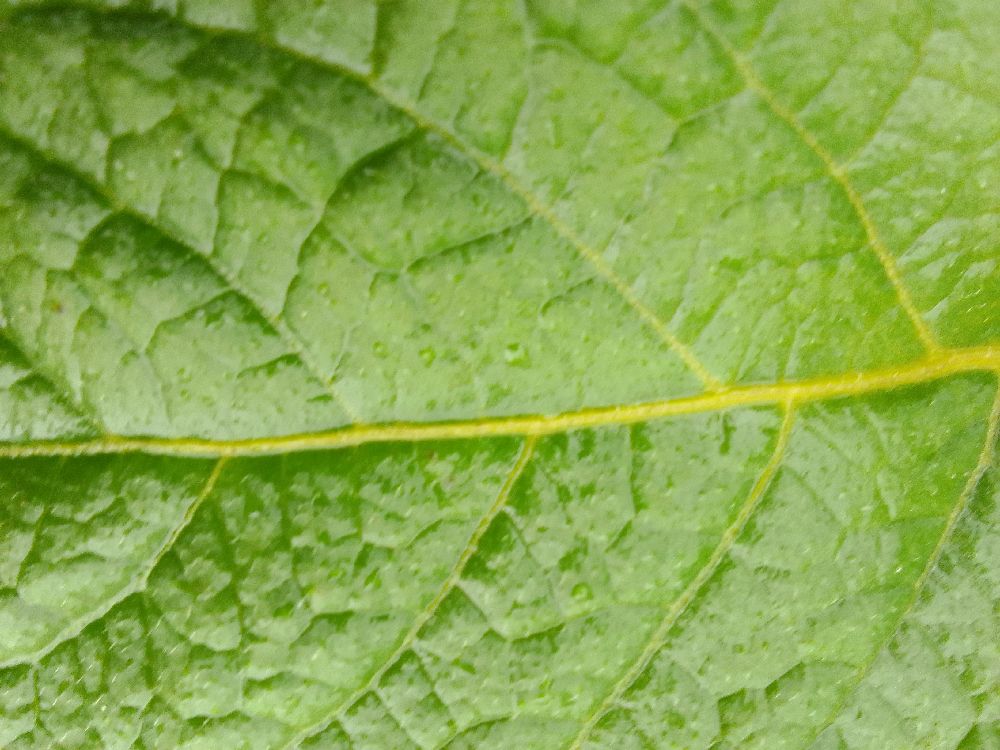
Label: Healthy